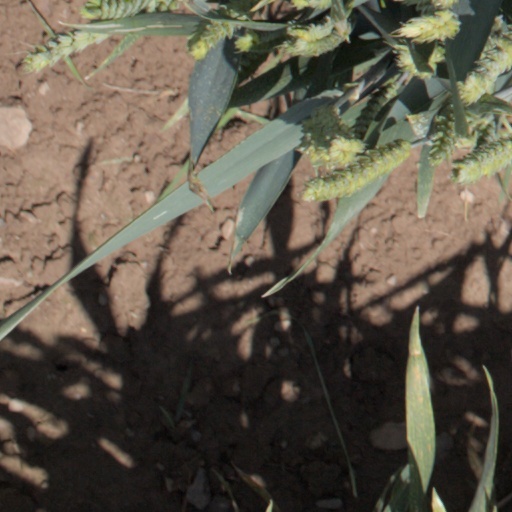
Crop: wheat